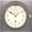
Label: clock